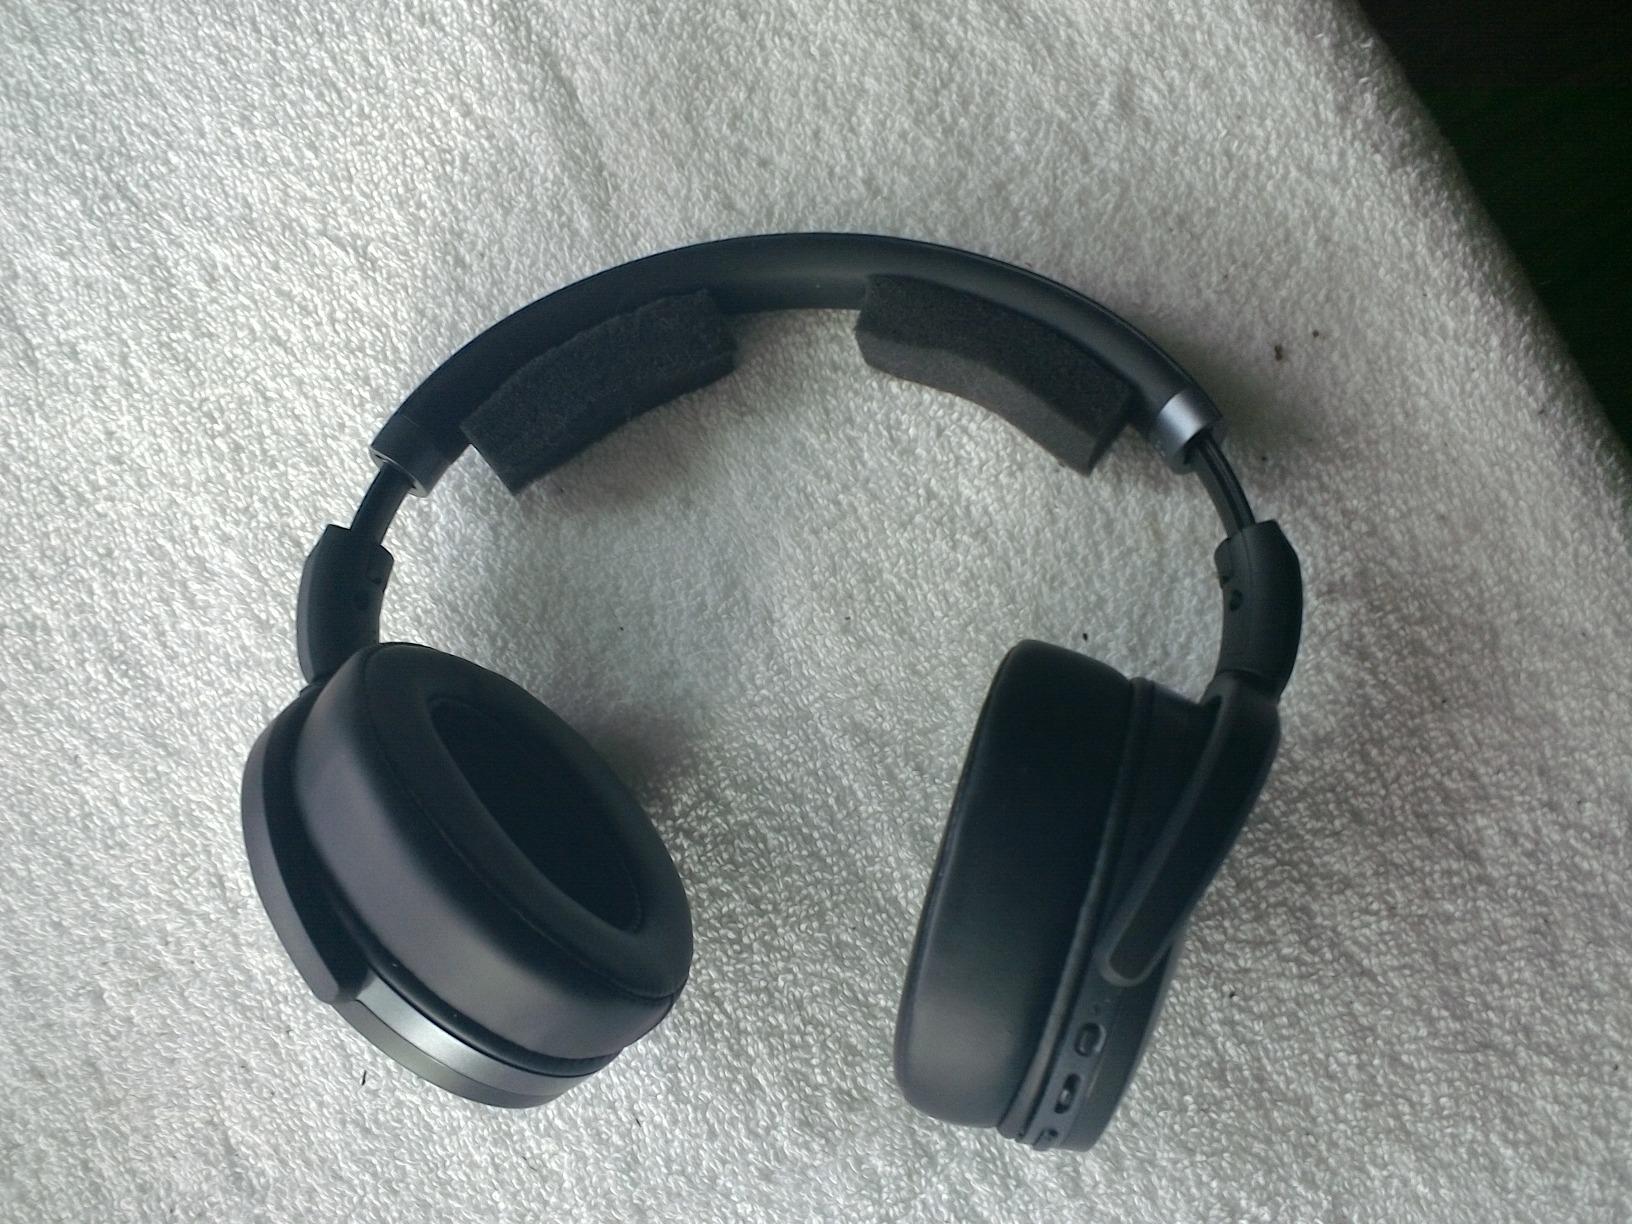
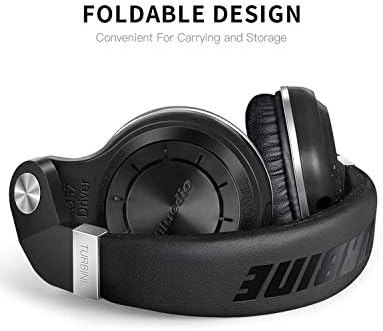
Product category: headphones
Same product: no